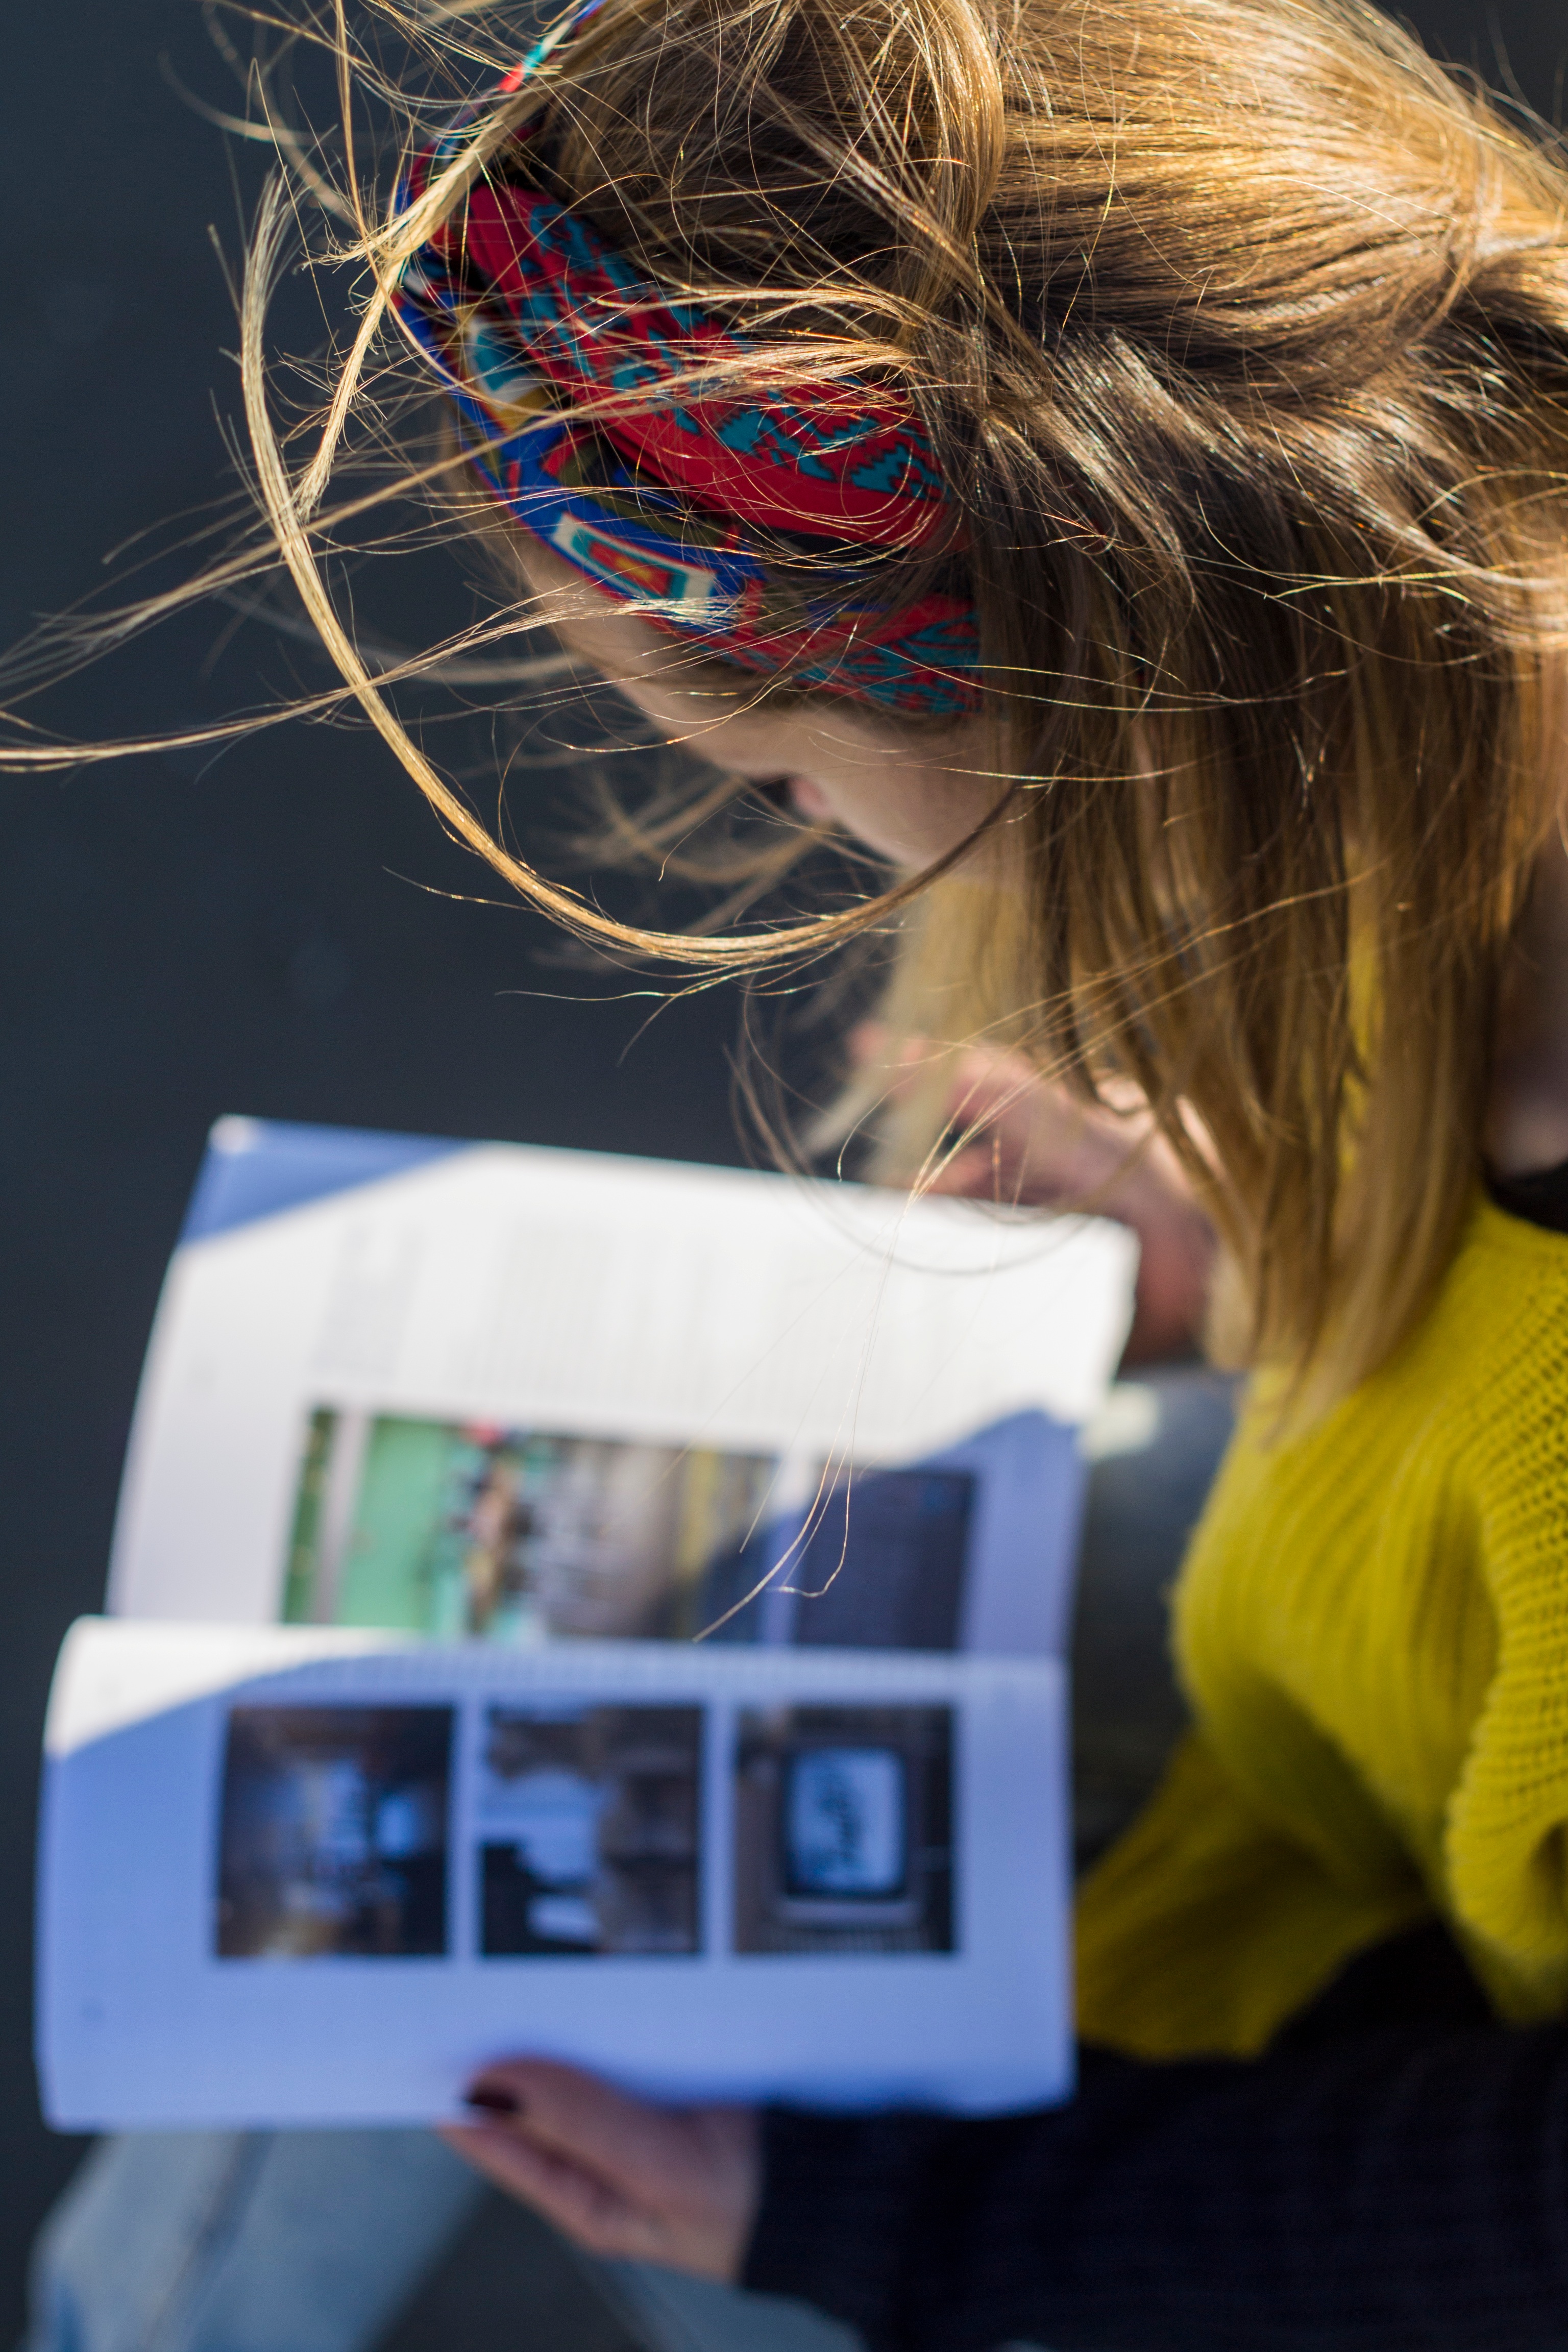
person, spring, color, blue, glasses